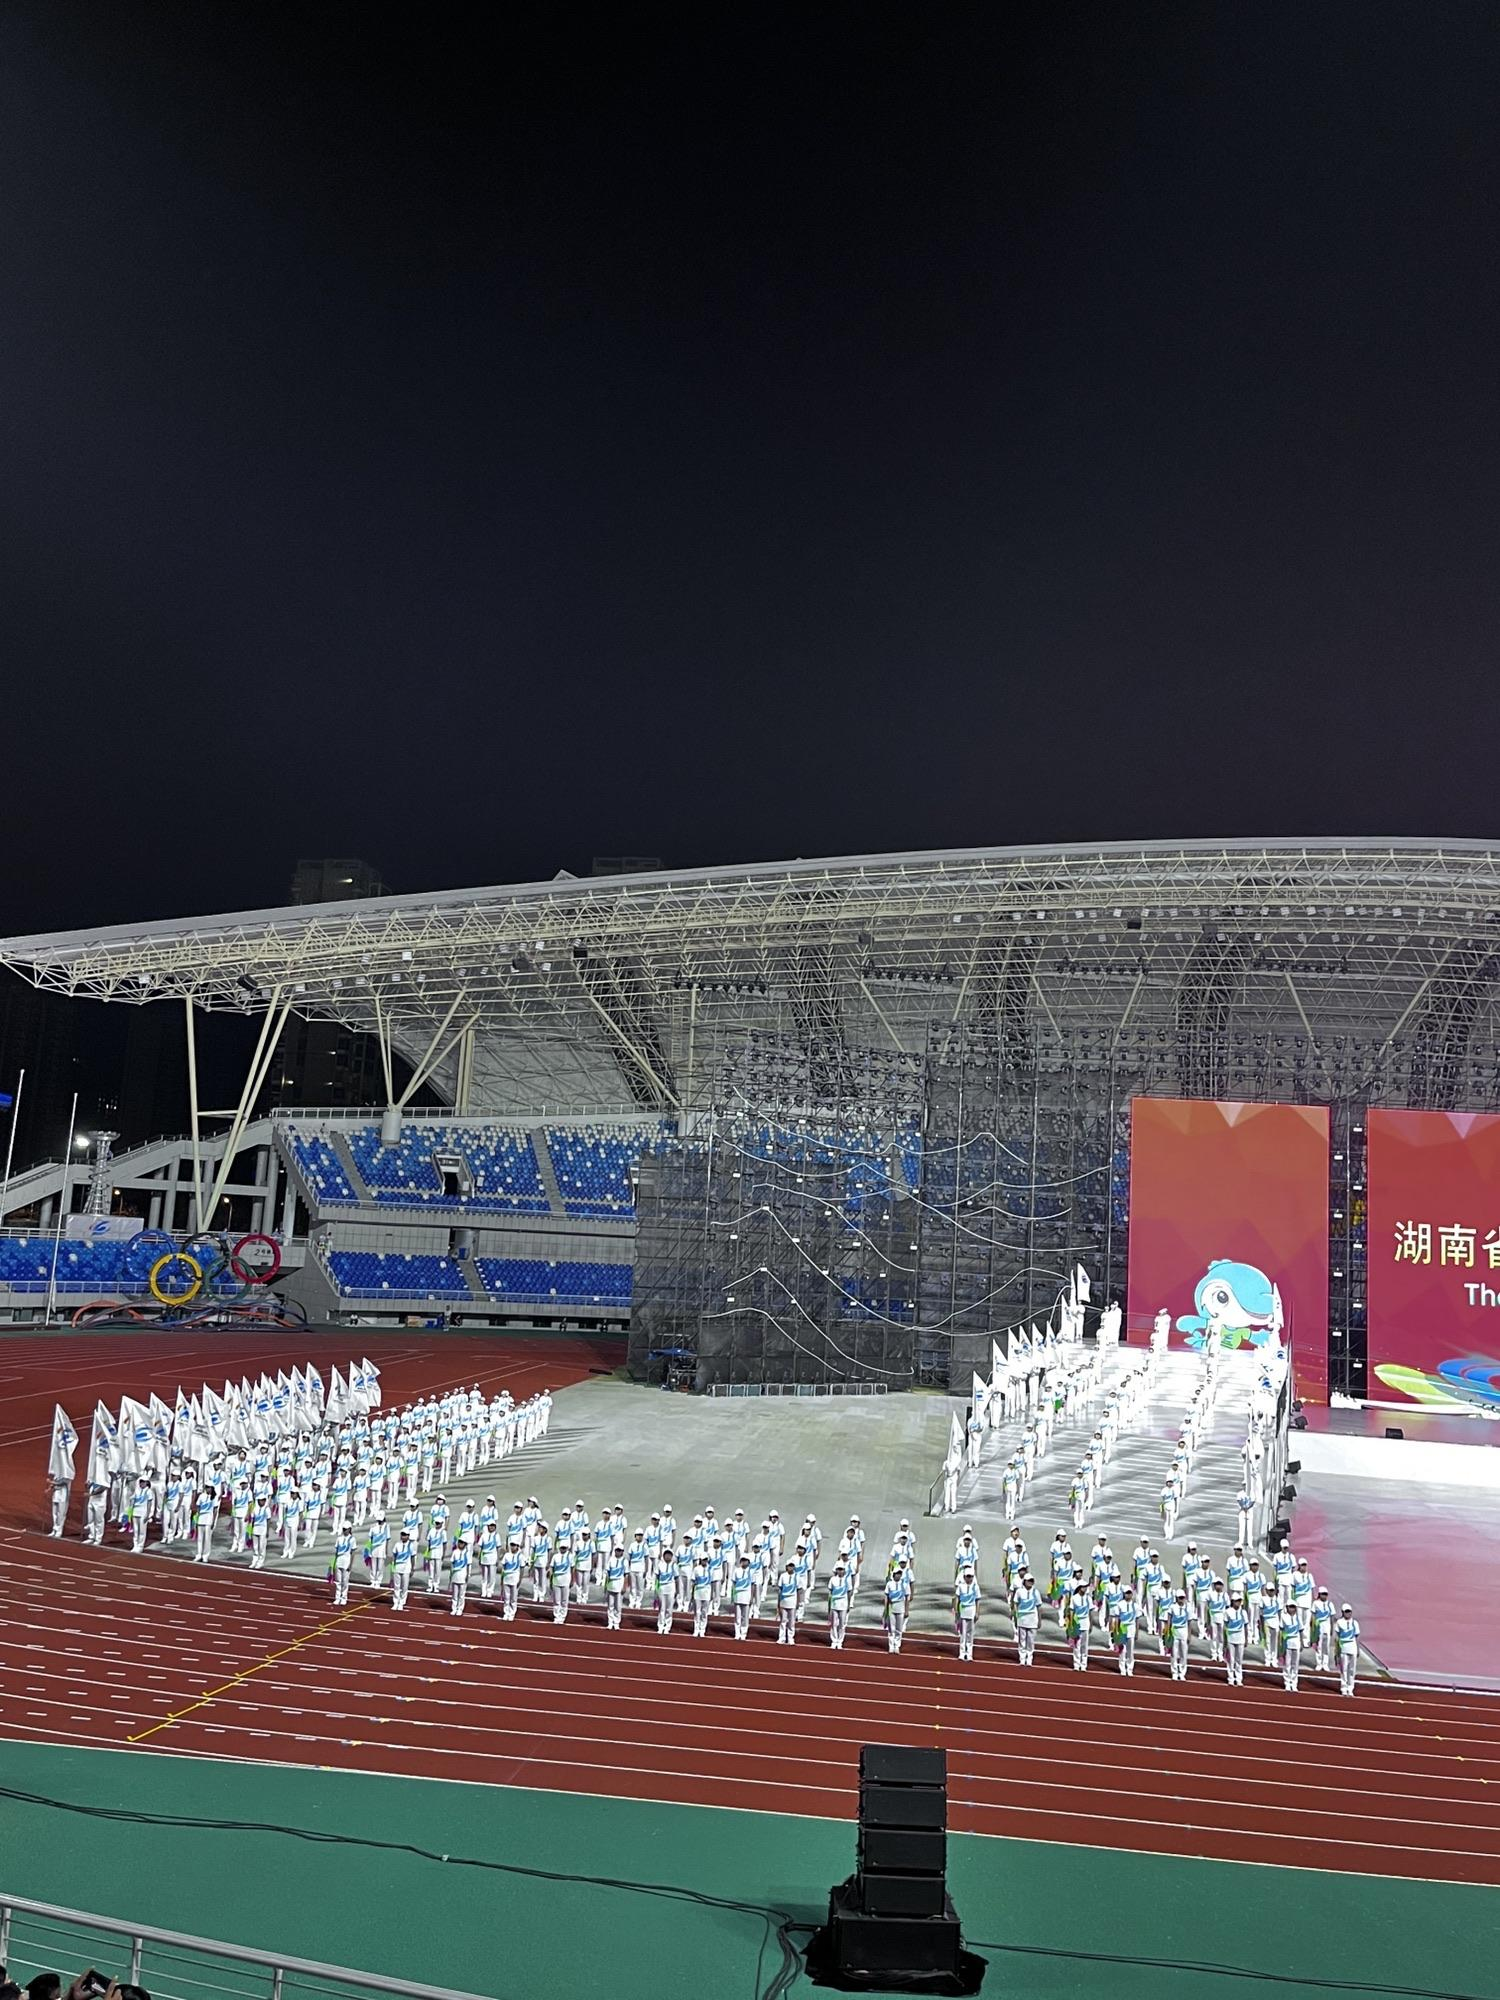
地标名称：岳阳市体育中心
所在城市：岳阳市·岳阳楼区